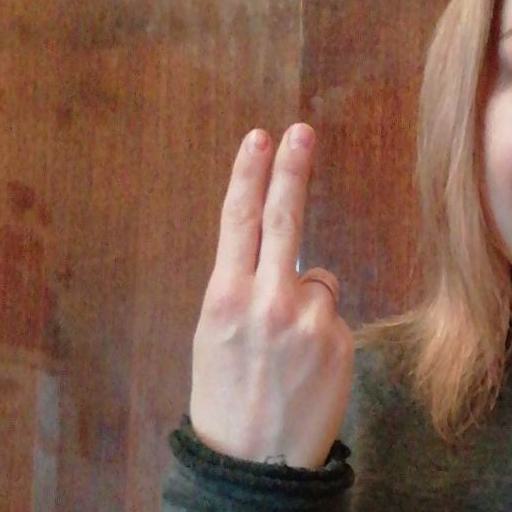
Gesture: two_up_inverted